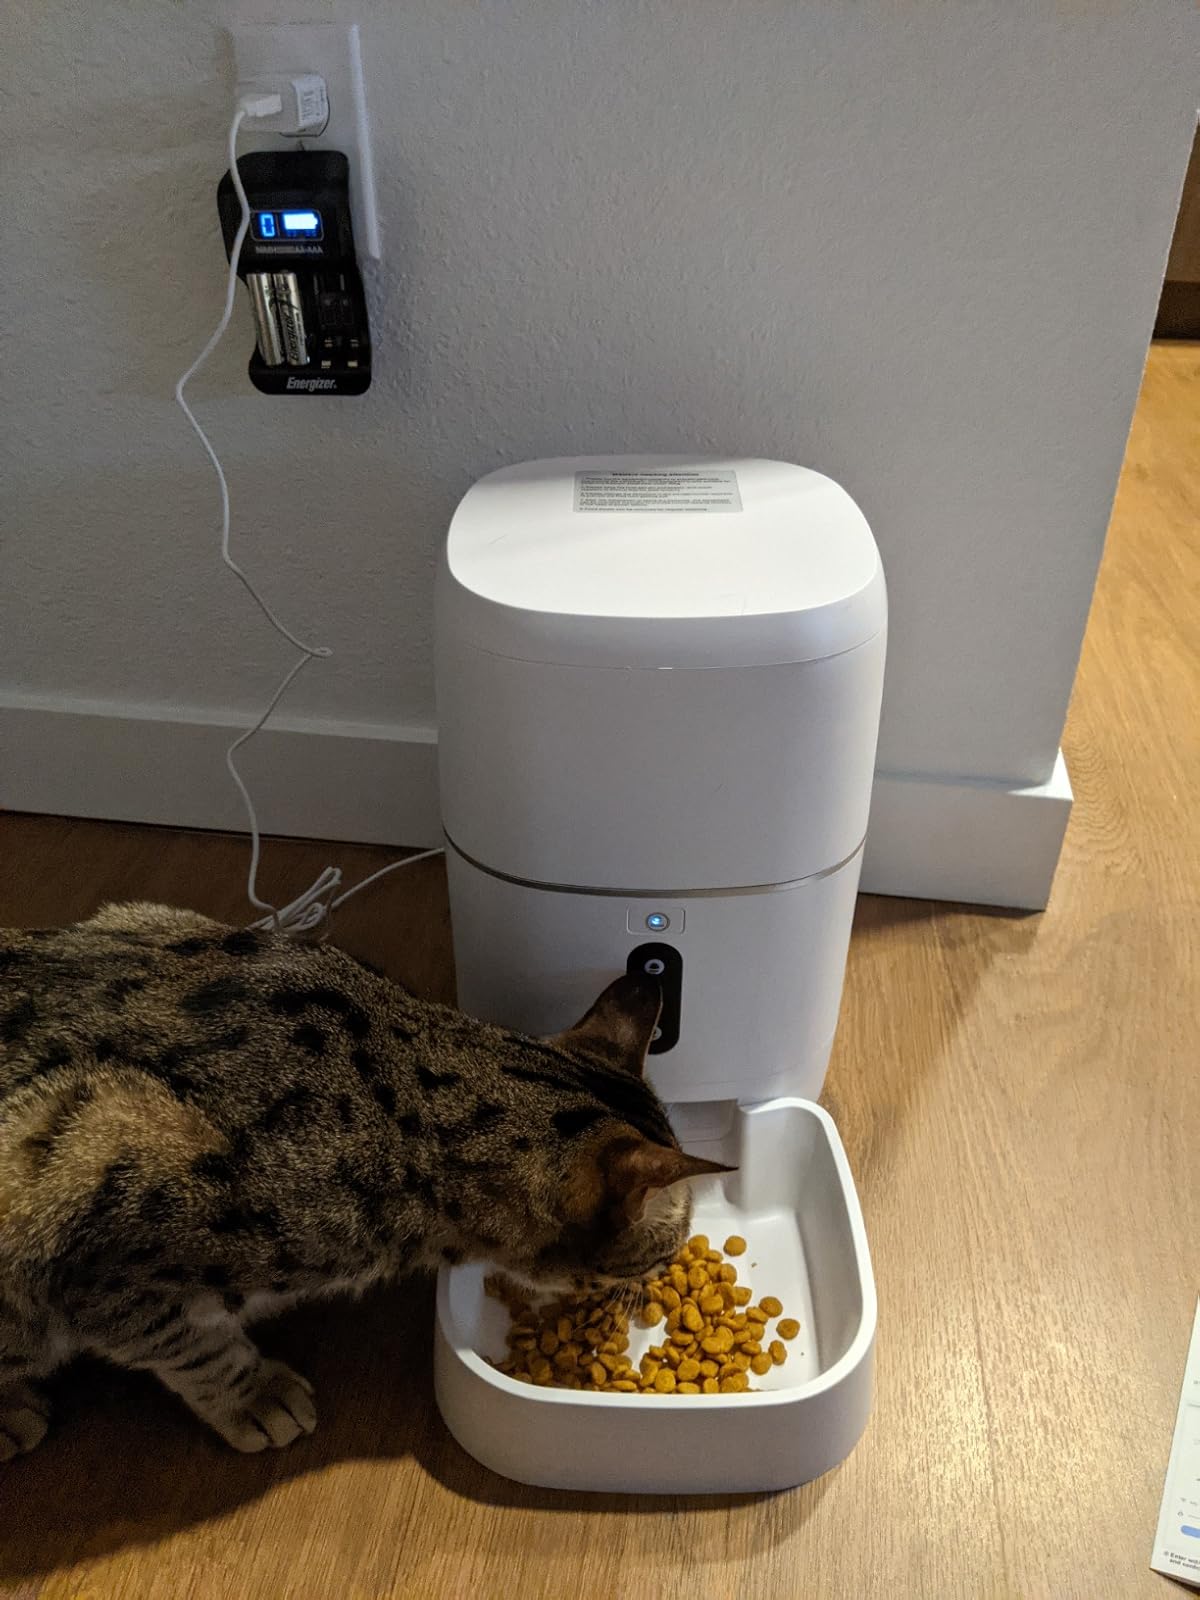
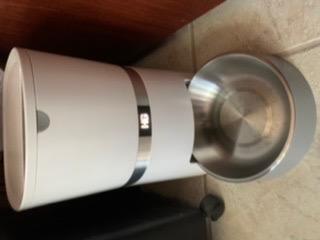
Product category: items_feeder
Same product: no